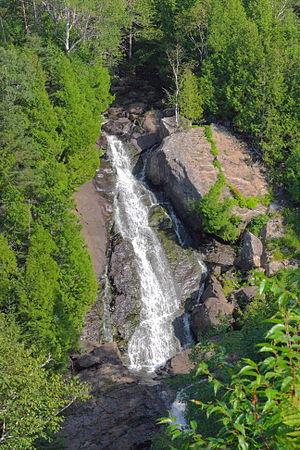
La chute plainasse à Saint-Éloi dans la région des Basques au Québec le 1er août 2010.
Saint-Éloi est une municipalité de paroisse dans la municipalité régionale de comté de Les Basques, au Québec, située dans la région administrative du Bas-Saint-Laurent.